Tin Kontrec

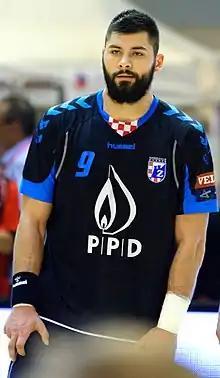
Kontrec with PPD Zagreb

Tin Kontrec (born 9 September 1989) is a Croatian handball player for German club TuS N-Lübbecke and the Croatian national team.